Nieves Navarro

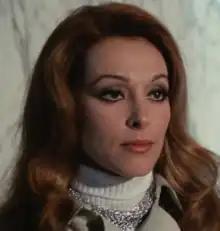
Navarro in "Death Walks on High Heels" (1971)

Nieves Navarro García (born 11 November 1938) is a retired Spanish actress and fashion model. She worked extensively in Italian cinema appearing alongside actors such as Totò and Lino Banfi in the 1960's and 1970's. She later adopted the Anglicized stage name Susan Scott (or Suzanne Scott) for many of her productions after 1969.